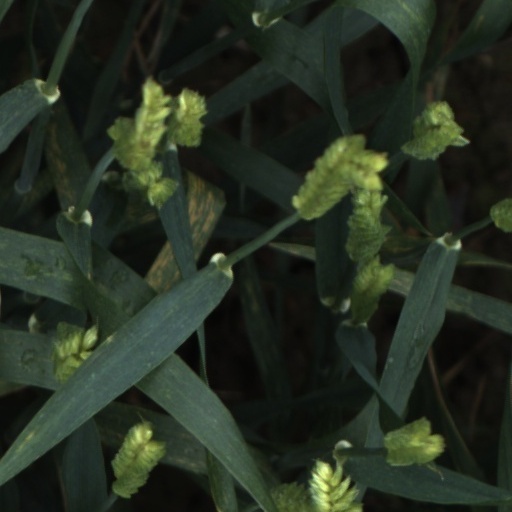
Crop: wheat